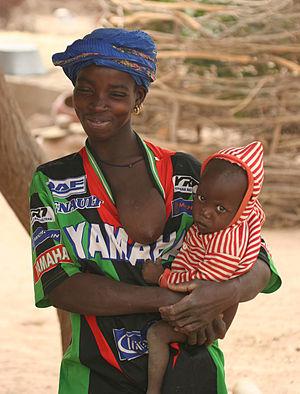
Les droits de l'enfant sont une priorité politique affichée au Mali, où la moitié de la population a moins de 18 ans. Ainsi, la constitution adoptée en 1992 proclame dans son préambule la détermination du peuple malien à défendre les droits de la femme et l'enfant. Le Mali a coprésidé le Sommet mondial sur les enfants en 1990 et a été l’un des premiers pays à avoir ratifié la Convention relative aux droits de l'enfant. Il a également ratifié les principaux instruments internationaux comme ceux de l’Organisation internationale du travail. Cependant, les politiques publiques menées pour la protection et la promotion des droits de l’enfant se heurtent à de nombreux obstacles : pauvreté, analphabétisme, persistance de pratiques coutumières, manque de moyens de l’État et des collectivités territoriales. Malgré les différents programmes mis en œuvre et l’investissement de la société civile et des organisations non gouvernementales maliennes ou étrangères, la situation des enfants reste difficile dans plusieurs domaines : accès à la santé, éducation ou encore travail des enfants.